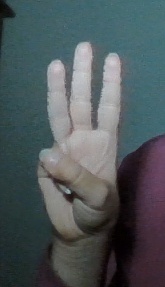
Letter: thaa